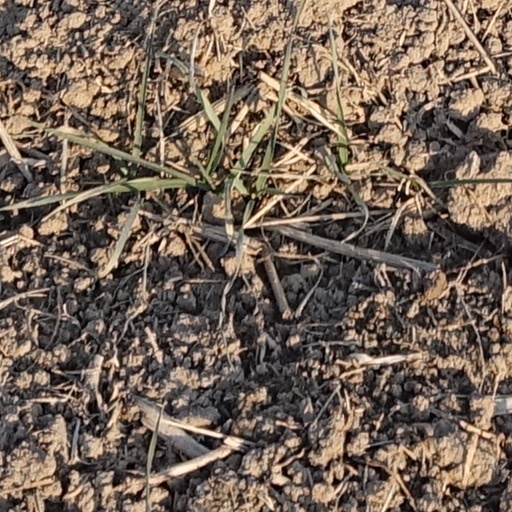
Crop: wheat